Broken Arrow (TV series)

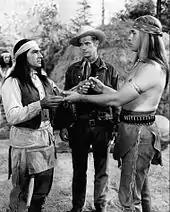
Anthony Caruso, John Lupton as Tom Jeffords and Michael Ansara as Cochise, 1957.

"Broken Arrow" was set in the 1870s. The main characters were Tom Jeffords, an Indian agent, and Cochise, an Apache Chief.